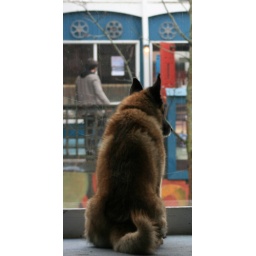
doggy in the window 3